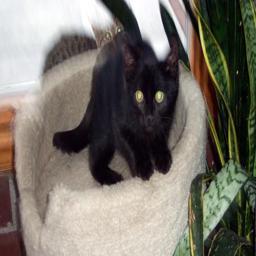
Animal: cats